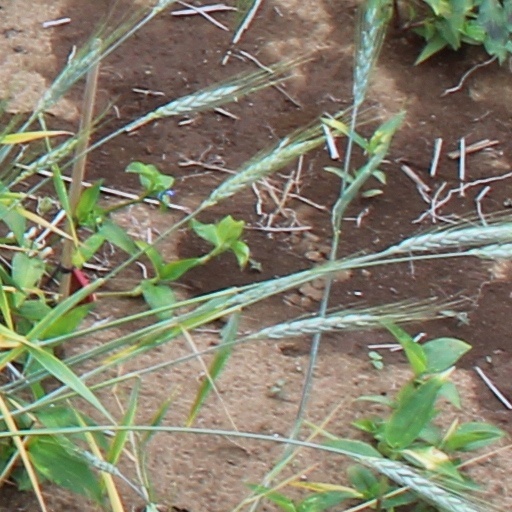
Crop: wheat